Pola Regio

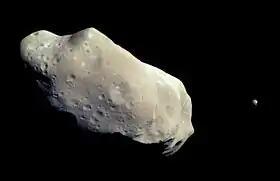
Pola Regio is located at the right side of 243 Ida. The small object to the right is Ida's moon Dactyl

Pola Regio is a geological structure on the asteroid 243 Ida. It was named after Pula (Pola), the place where Austrian astronomer Johann Palisa discovered Ida on 29 September 1884; this name was officially approved by the International Astronomical Union (IAU) in 1997. It is located on Ida's 180° E end, antipodal to Vienna Regio.